Little Bay Bridge

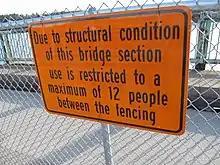
A warning sign on the General Sullivan Bridge, as seen in March 2013

In 2010, fencing was installed on the General Sullivan Bridge to warn pedestrians about a new capacity limit enacted onto specific areas, this was done due to concerns about the bridge's poor structural condition. That next year, the bridge was repaired, and the Dover approach was rebuilt into a curved ramp to allow construction.